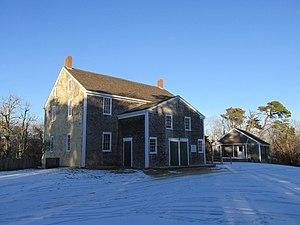
East Sandwich est un village américain et un census-designated place faisant partie de la ville de Sandwich comté de Barnstable, dans le Massachusetts. La population s'élevait à 3 940 habitants au recensement de 2010.
Sandwich est une ville du Massachusetts, située dans le comté de Barnstable sur Cap Cod. C'est la ville la plus ancienne sur le cap, fondé en 1637.